Milla Jovovich

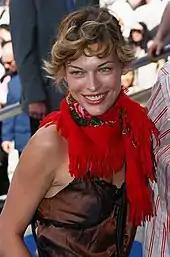
Jovovich at the 2002 Cannes Film Festival

In 2002, Jovovich starred in the horror-action film "Resident Evil", released in the United States on March 15, 2002, and based on the Capcom video game series of the same name. She portrayed Alice, the film's heroine, who fights a legion of zombies created by the Umbrella Corporation. Jovovich had accepted the role because she and her brother Marco had been fans of the video game franchise. Jovovich had trained in karate, kickboxing, and combat-training, and had performed all the stunts required in the film, except for a scene that would involve her jumping to a cement platform, which her management deemed too dangerous. The film was commercially successful, grossing US$17 million on its opening weekend; it eventually made US$40 million domestically and $102 million worldwide. Later, she portrayed the manipulative gang wife Erin in "No Good Deed" (2002), Nadine in the romantic comedy "You Stupid Man" (2002), punk rocker Fangora ("Fanny") in "Dummy" (2003), and provided a guest voice on the television series "King of the Hill". The role of Fangora in "Dummy" allowed Jovovich to act in film with Oscar-winning Adrien Brody, who was a friend prior to filming. Jovovich found it easy to identify with this role because she felt Fangora possessed similar qualities to the actress' own life.